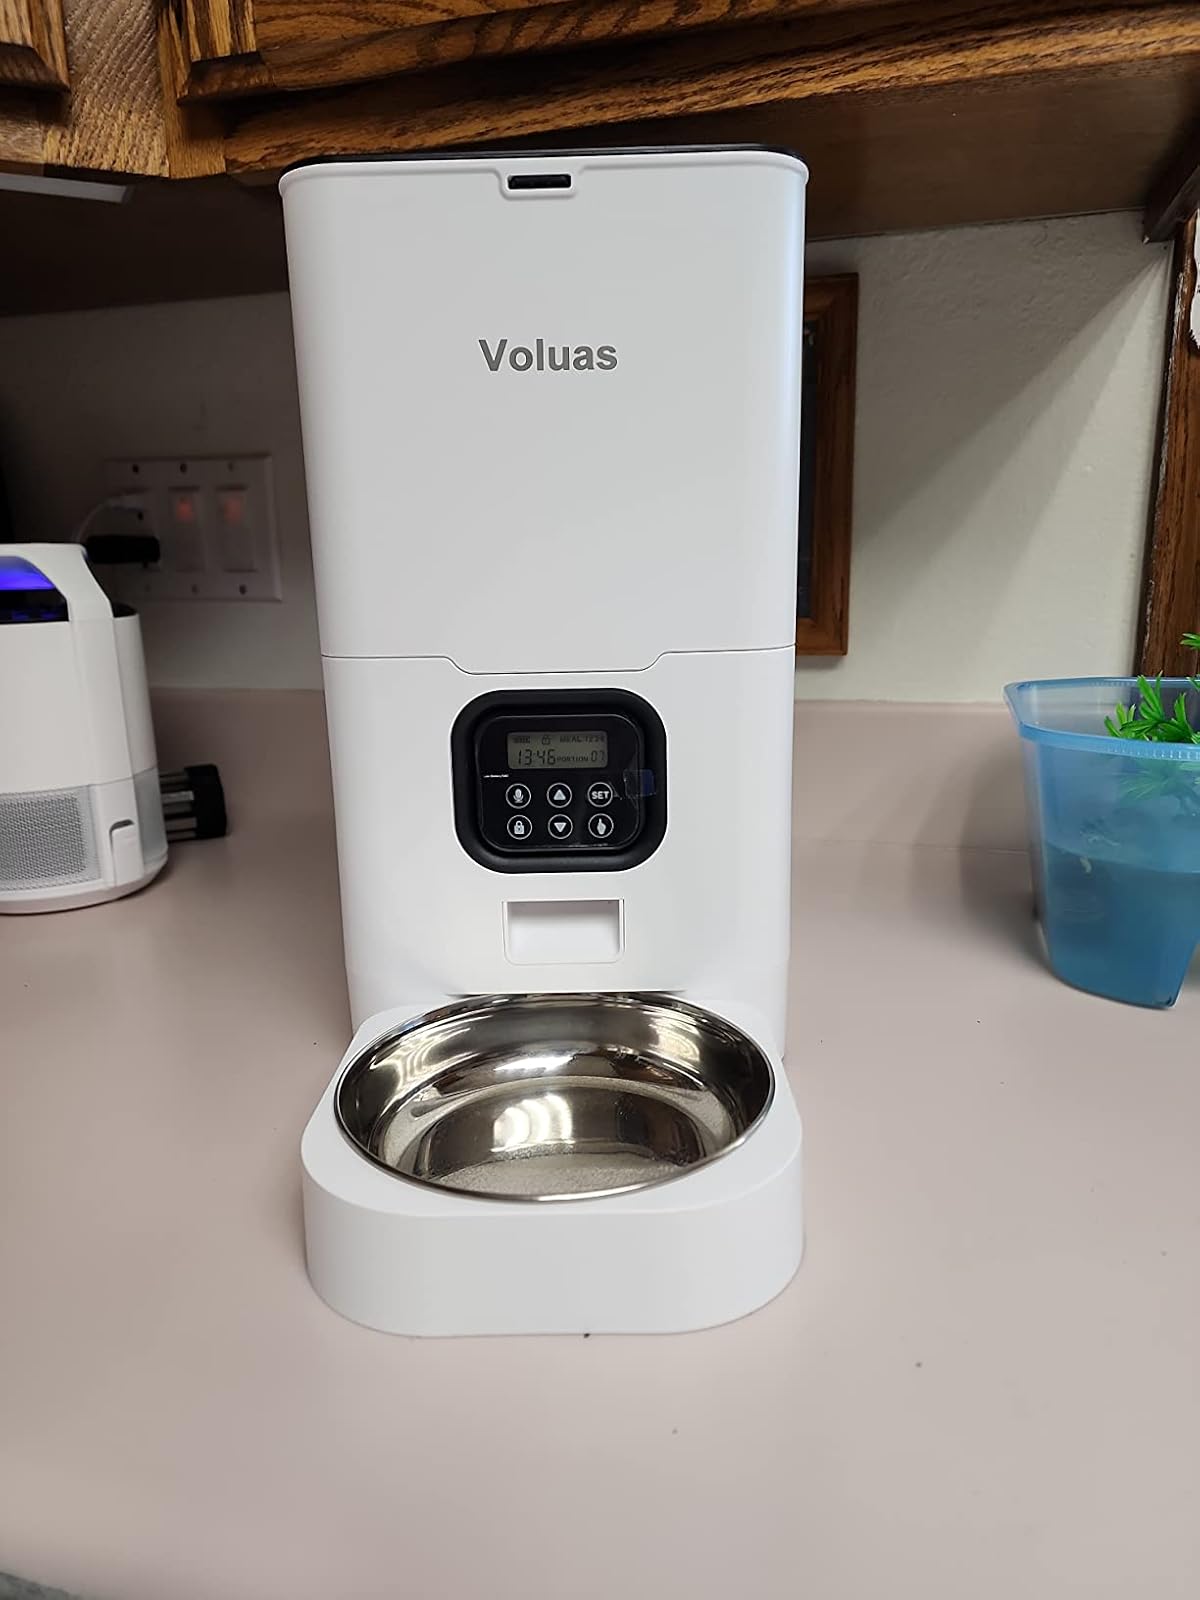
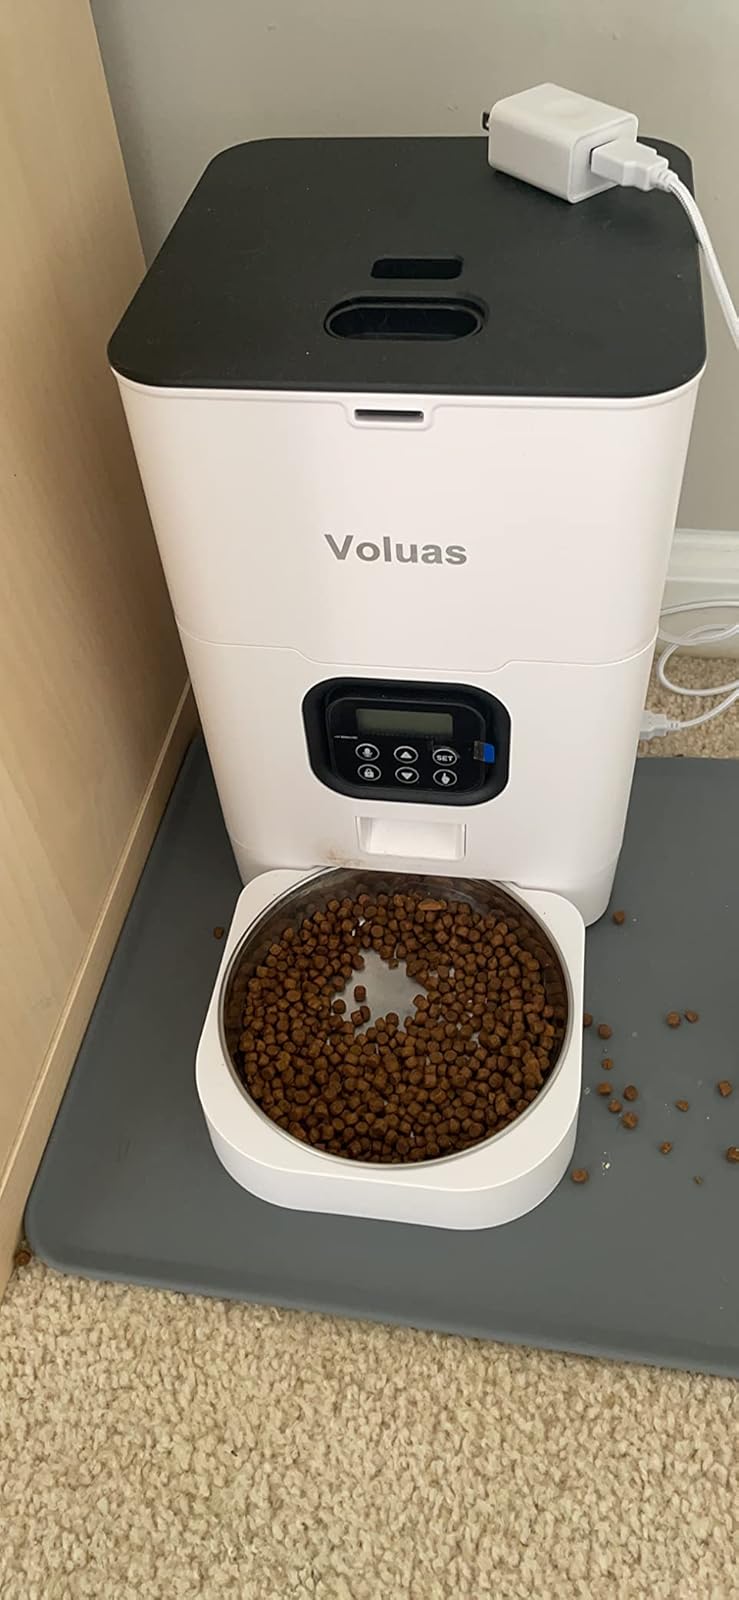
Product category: items_feeder
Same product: yes